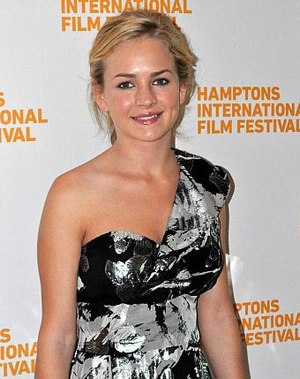
Britt Robertson
Robertson i 2010 ved Hamptons International Film Festival.
Brittany Leanna "Britt" Robertson er en amerikansk skuespiller.